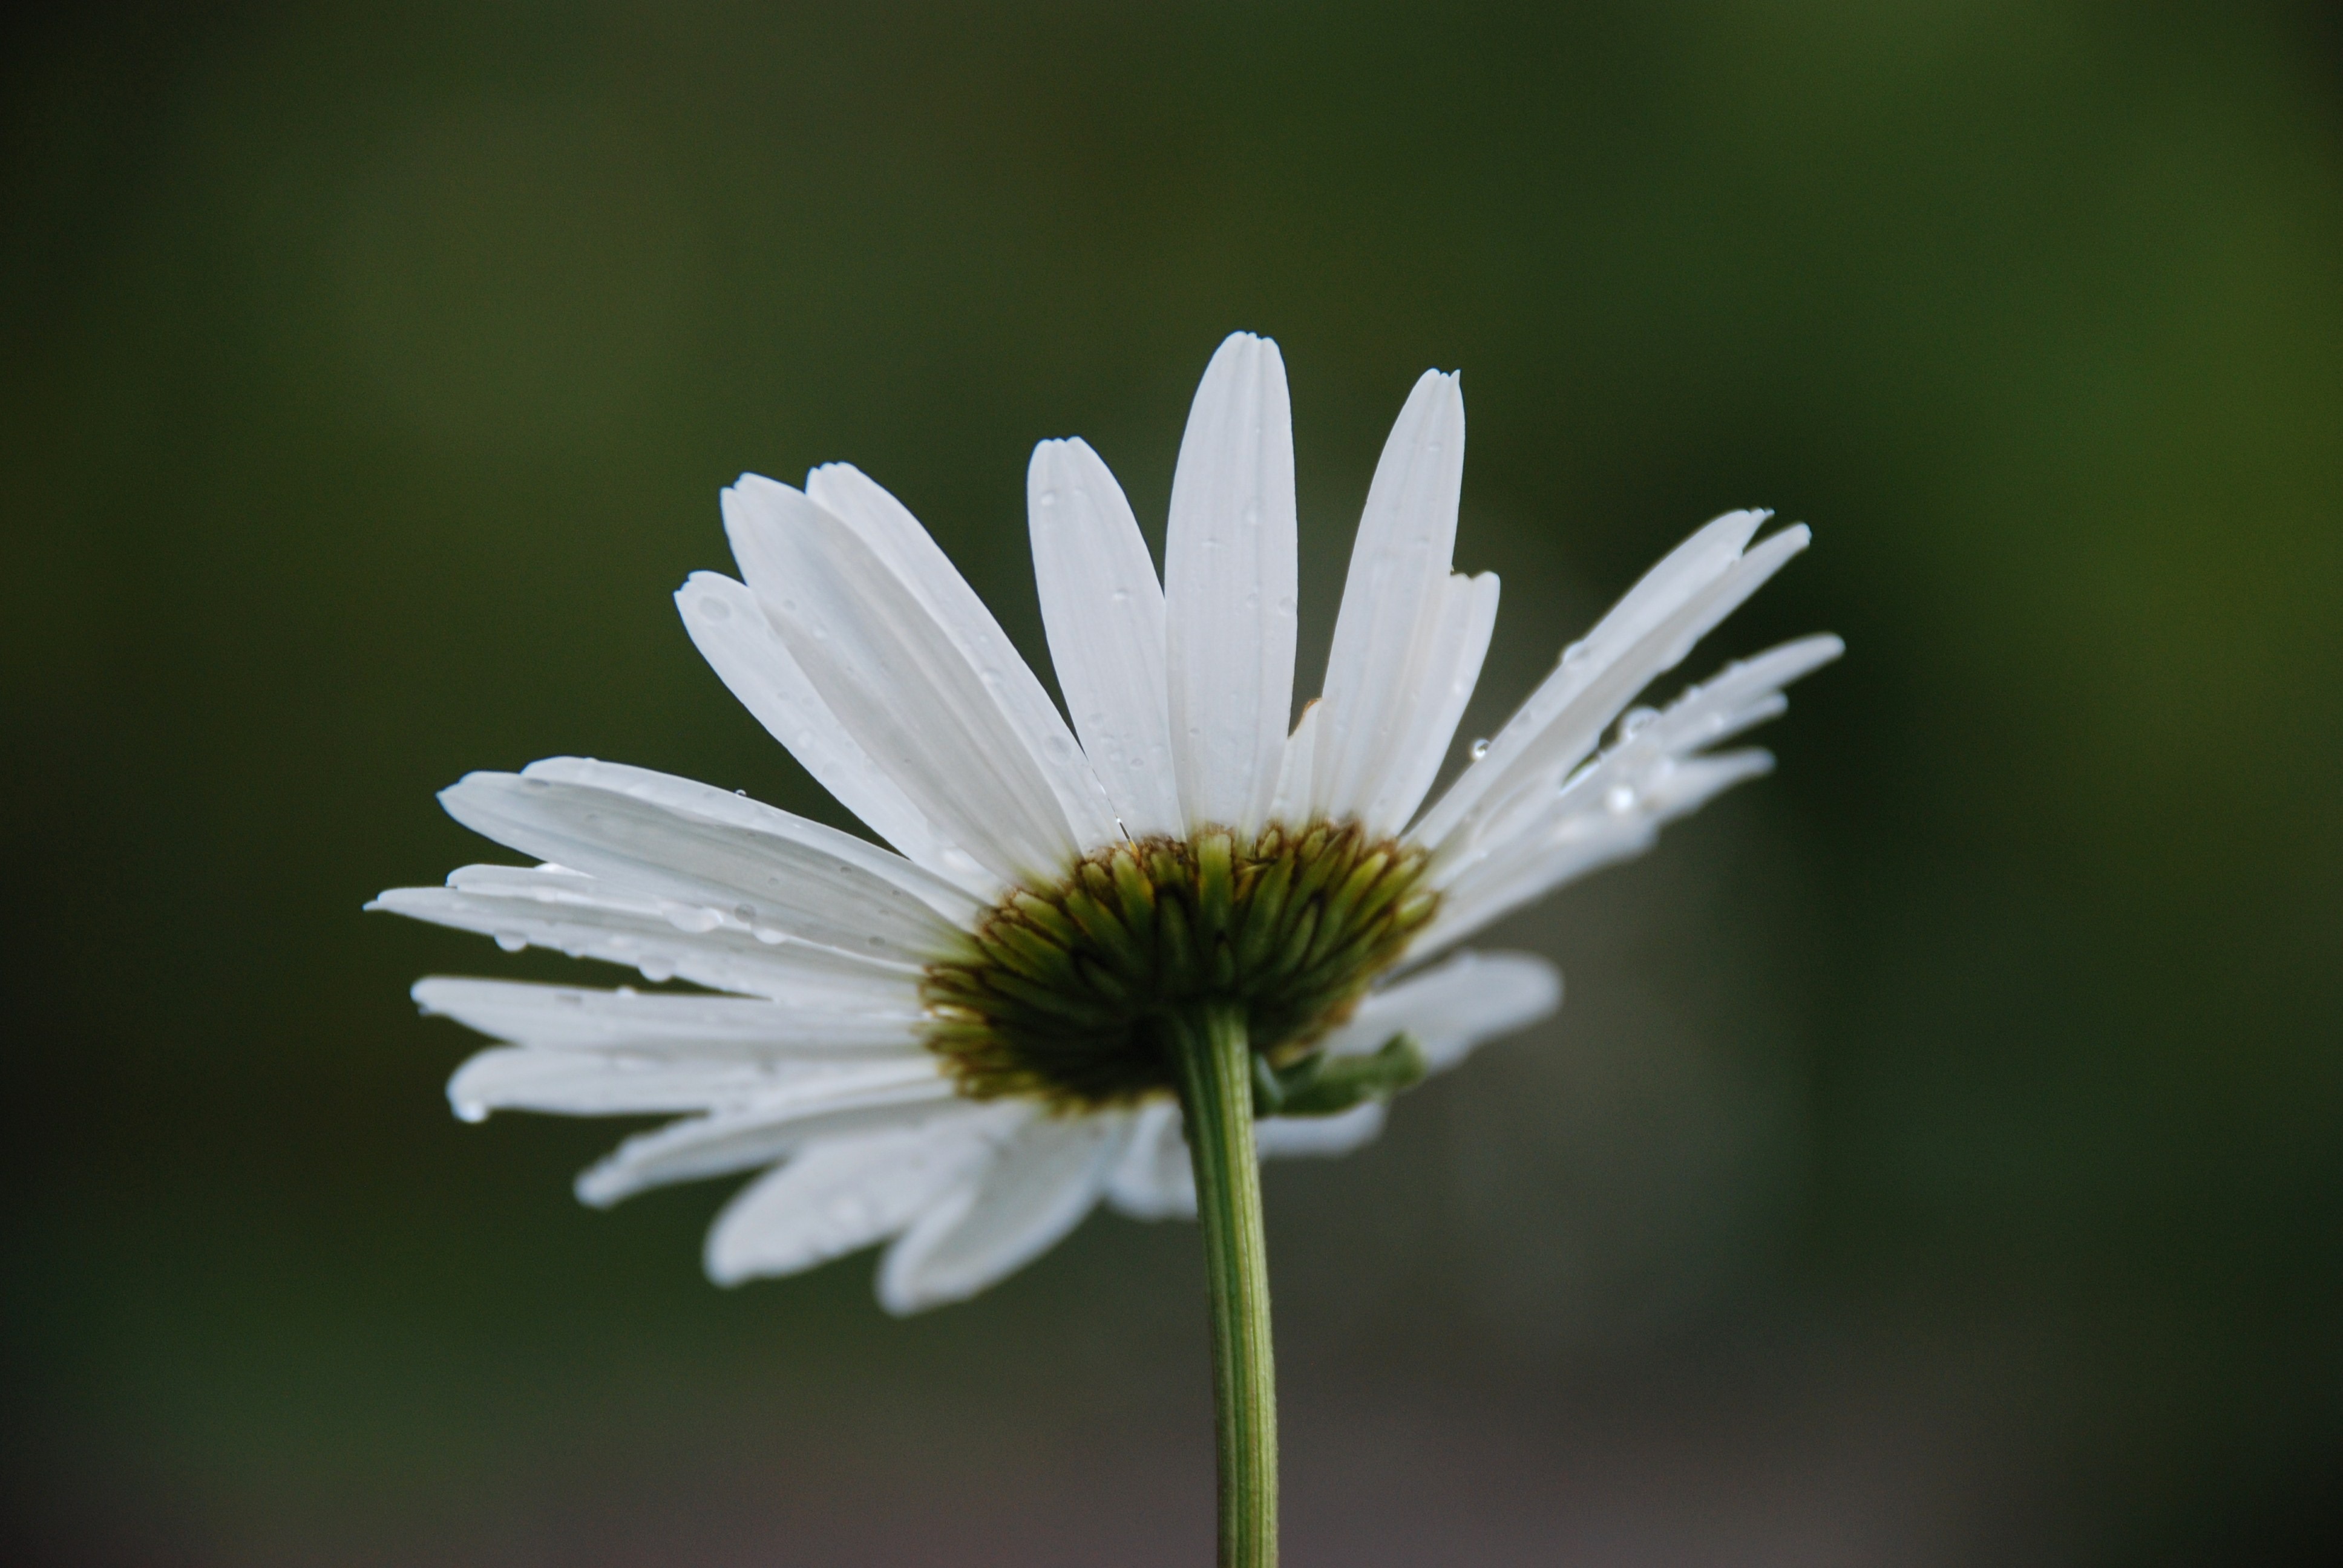
water, nature, blossom, drop, black and white, plant, white, photography, meadow, dandelion, leaf, flower, petal, daisy, bouquet, green, botany, flora, wildflower, close up, anemones, macro photography, flowering plant, daisy family, oxeye daisy, plant stem, land plant, chamaemelum nobile